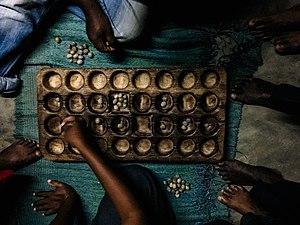
Le bao, du swahili Bao, signifiant jeu de société, est un jeu de société traditionnel de l'Afrique de l'Est, dont le Kenya, la Tanzanie, les Comores, le Malawi, le Burundi et d'une partie de la République démocratique du Congo, tout en étant surtout populaire au Kenya et en Tanzanie.